London Super Comic Convention

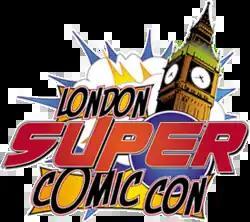

London Super Comic Convention was an annual comic book convention dedicated to comics that was mounted from 2012 to 2017.